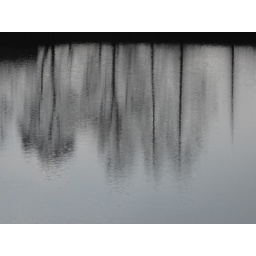
trees in water